Showdown in the Sun

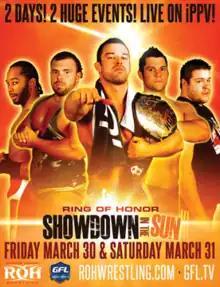
Promotional poster featuring (left to right) Jay Lethal, Michael Elgin, ROH World Champion Davey Richards, Eddie Edwards and Kevin Steen

Showdown in the Sun was a professional wrestling pay-per-view (PPV) event produced by Ring of Honor (ROH) that took place over two consecutive days: Friday, March 30 and Saturday, March 31, 2012 at the War Memorial Auditorium in Fort Lauderdale, Florida.